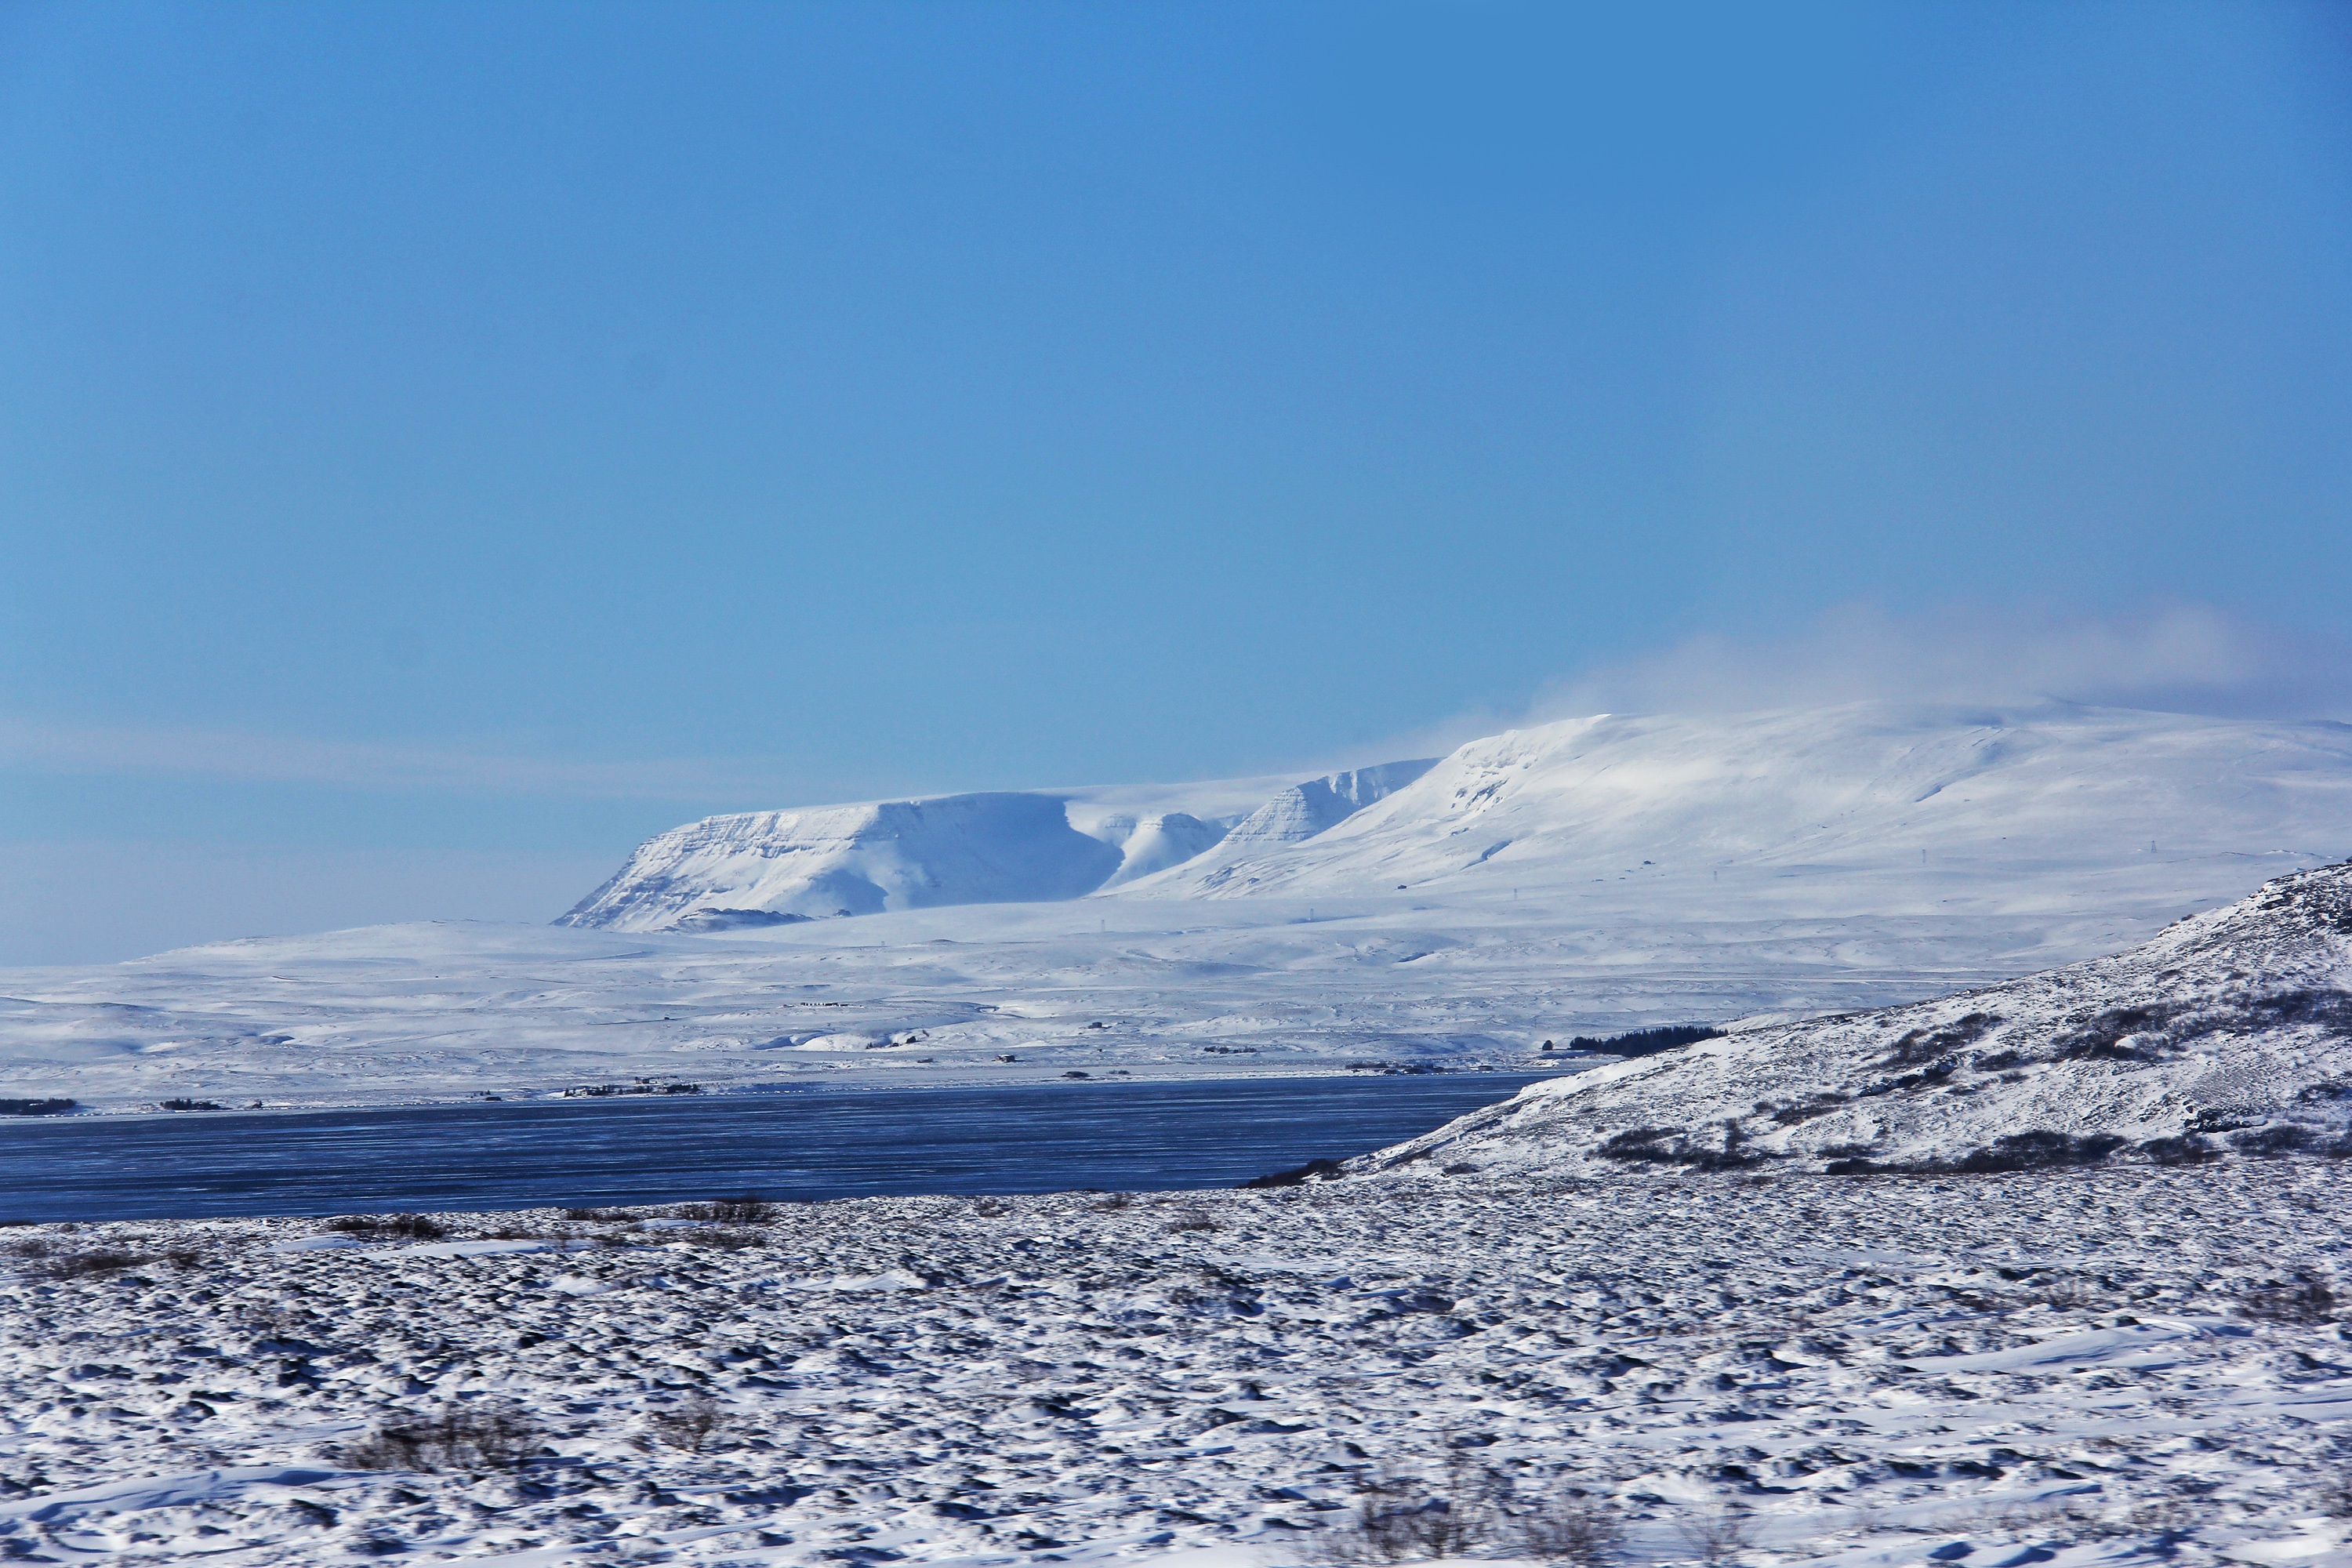
landscape, nature, wilderness, mountain, snow, winter, sky, sunrise, white, adventure, mountain range, travel, europe, ice, journey, glacier, natural, blue, iceland, arctic, colorful, season, iceberg, clouds, mountains, icy, traveling, plateau, beauty, amazing, beautiful, icelandic, northern, views, piste, scandinavia, nordic, reykjavik, tundra, freezing, landform, nature landscape, arctic ocean, wonders, geographical feature, glacial landform, geological phenomenon, ice cap, sea ice